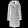
Label: Coat